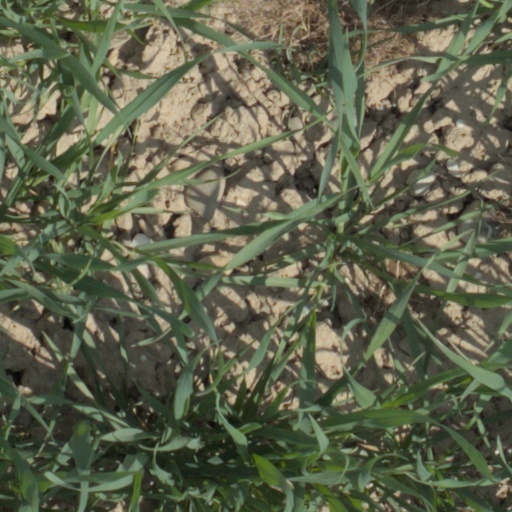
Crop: wheat